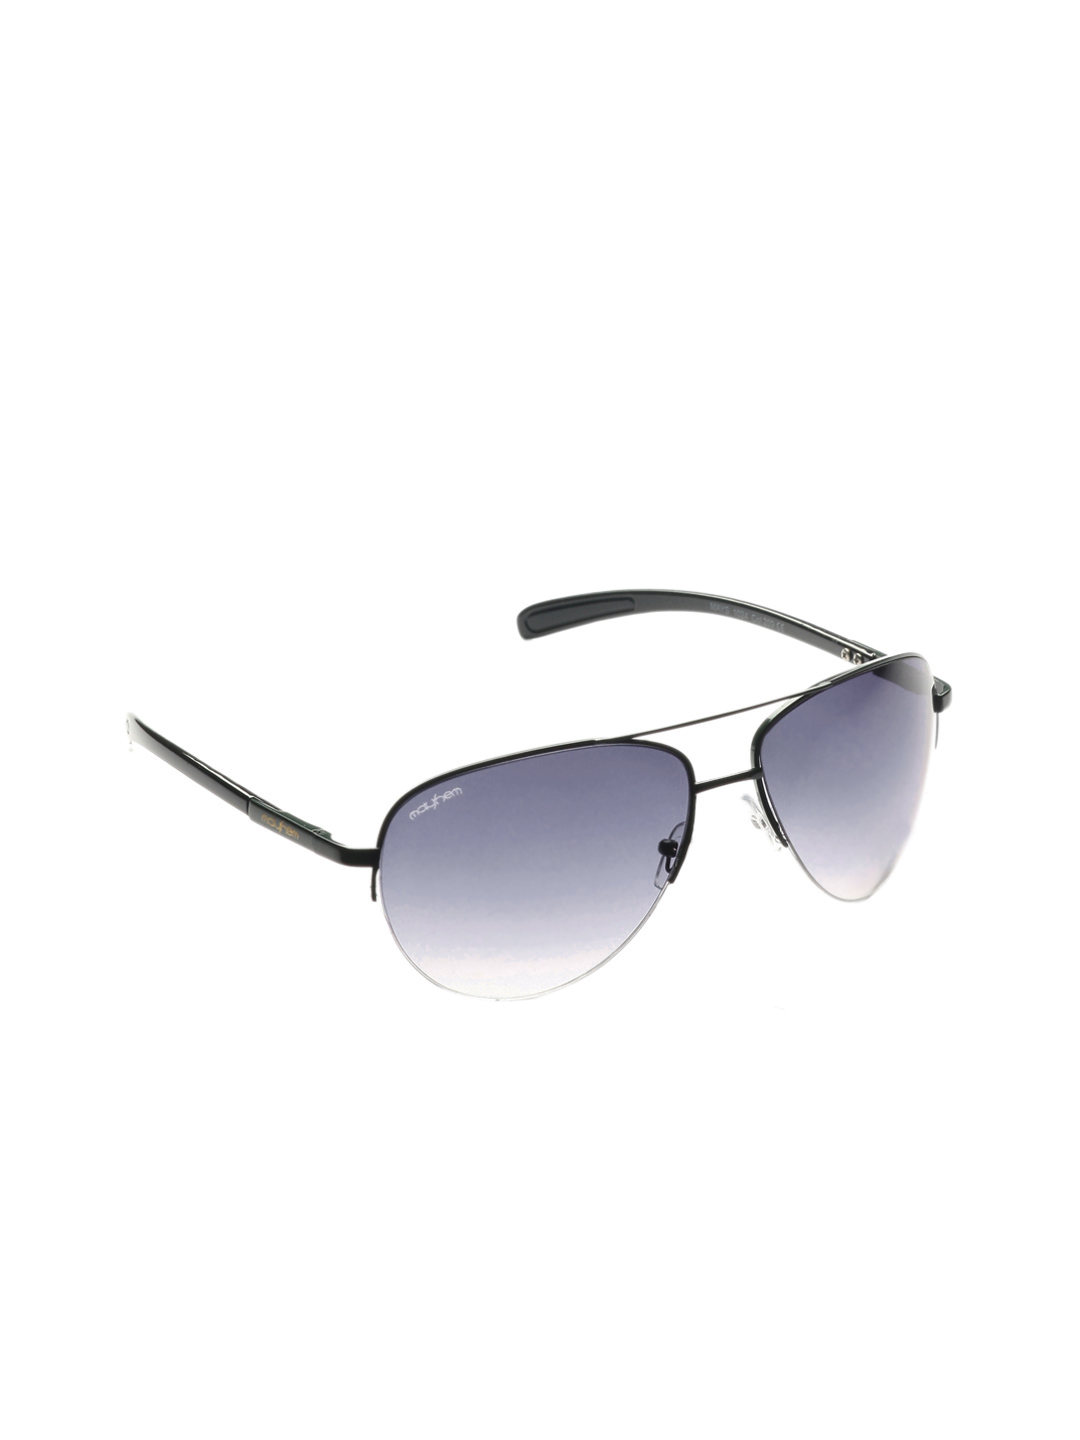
Mayhem Men Aviator Sunglasses 1024-204
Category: Accessories / Eyewear / Sunglasses
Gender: Men
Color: Grey
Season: Winter 2016
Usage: Casual